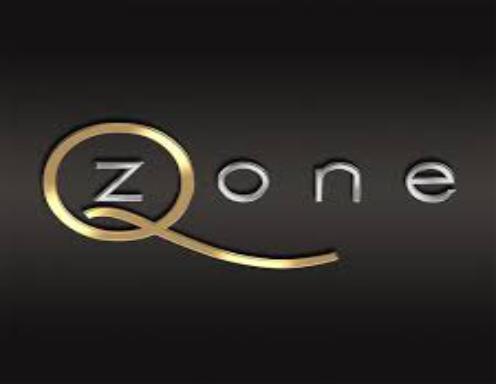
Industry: Leisure